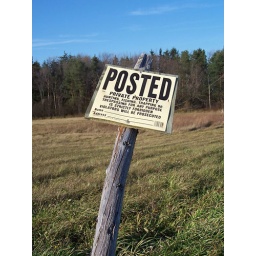
A crooked private property sign in a field to the side of Tilden Ave. in New Hartford, NY.